Gel blaster

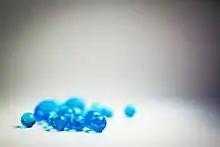
Water bead ammunition

A gel ball blaster, also known as a water gel blaster, orbeez gun, gel gun, gel shooter, gel marker, hydro gel blaster, water bead blaster or gelsoft gun, is a toy gun similar in design to airsoft guns, but the projectiles they shoot are 7–8mm (depending on the replica) superabsorbent polymer water beads (most commonly sodium polyacrylate, colloquially called gel balls, water beads, hydrogel balls, water bullets or simply gels), which are often sold commercially as moisture retainers for gardening and pot/vase floriculture.